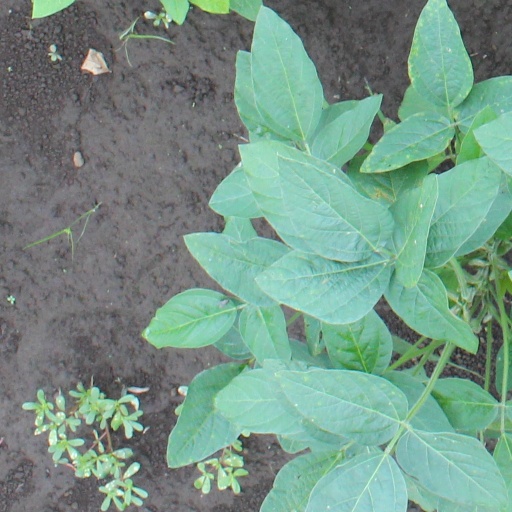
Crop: soybean